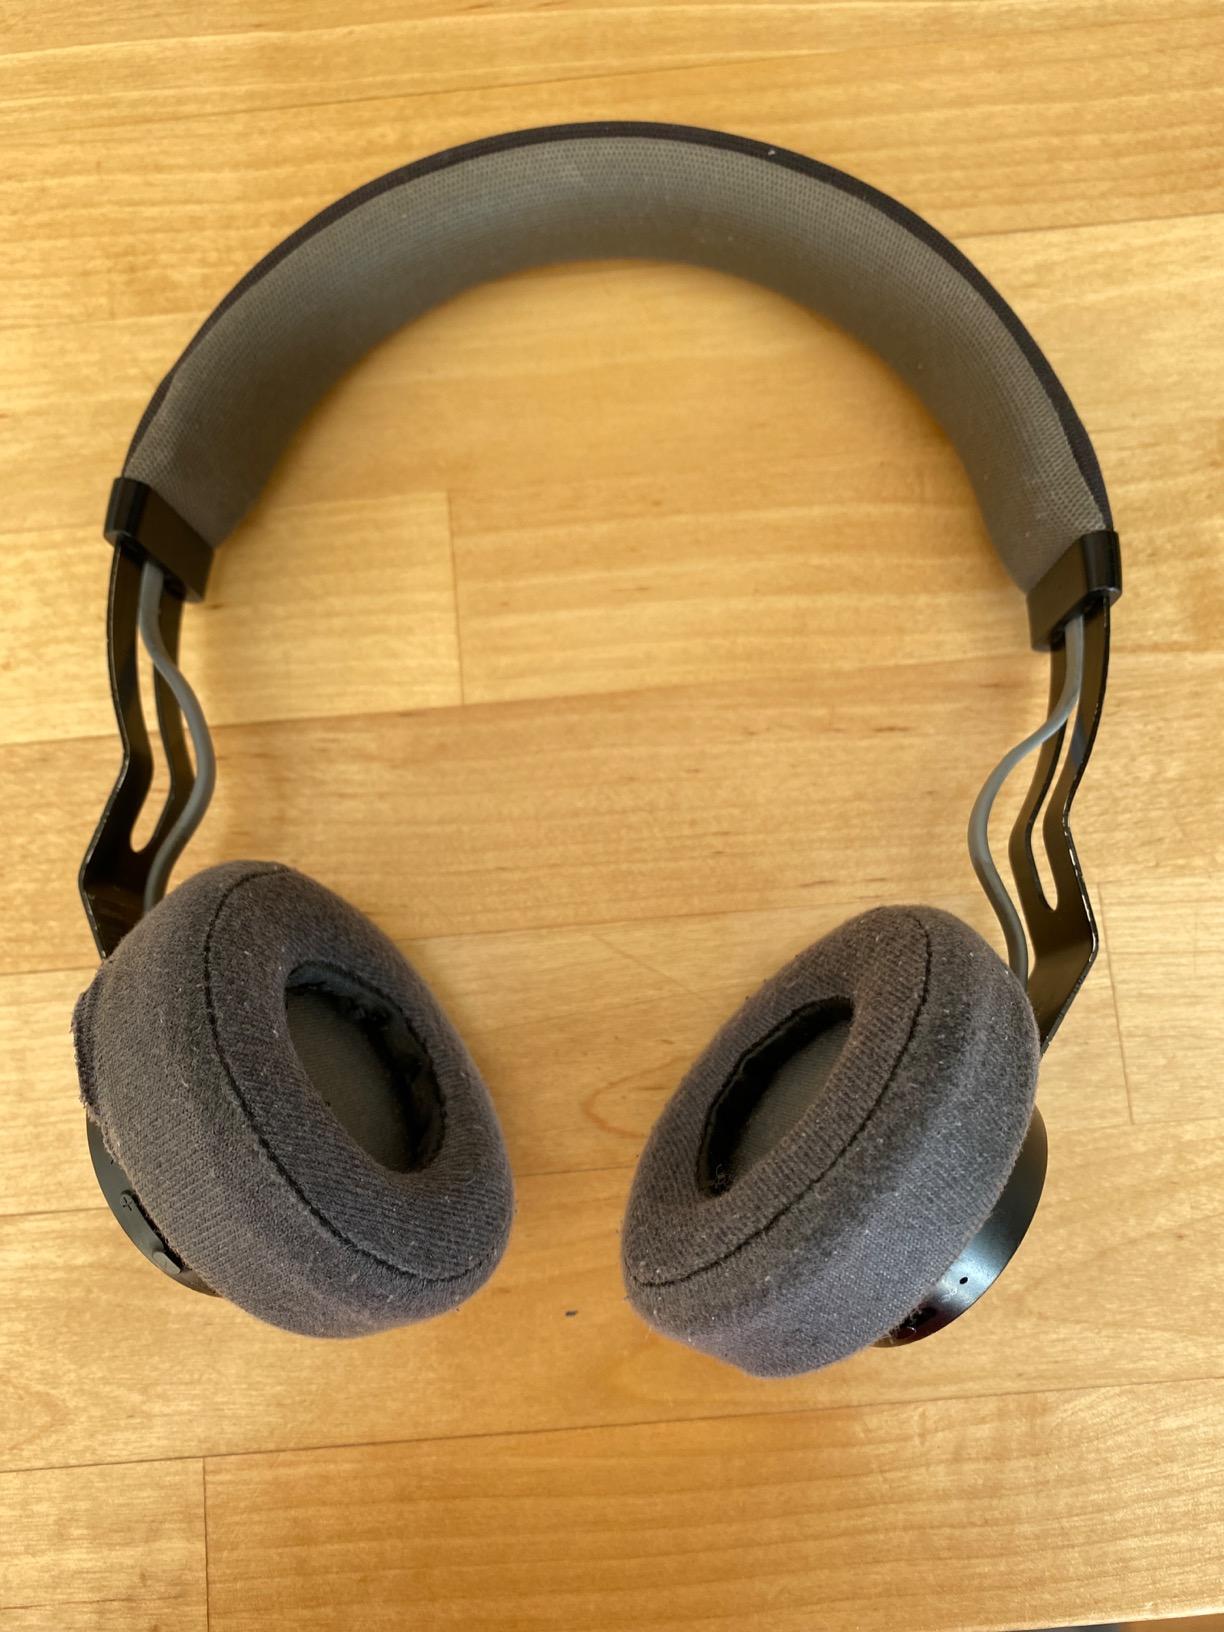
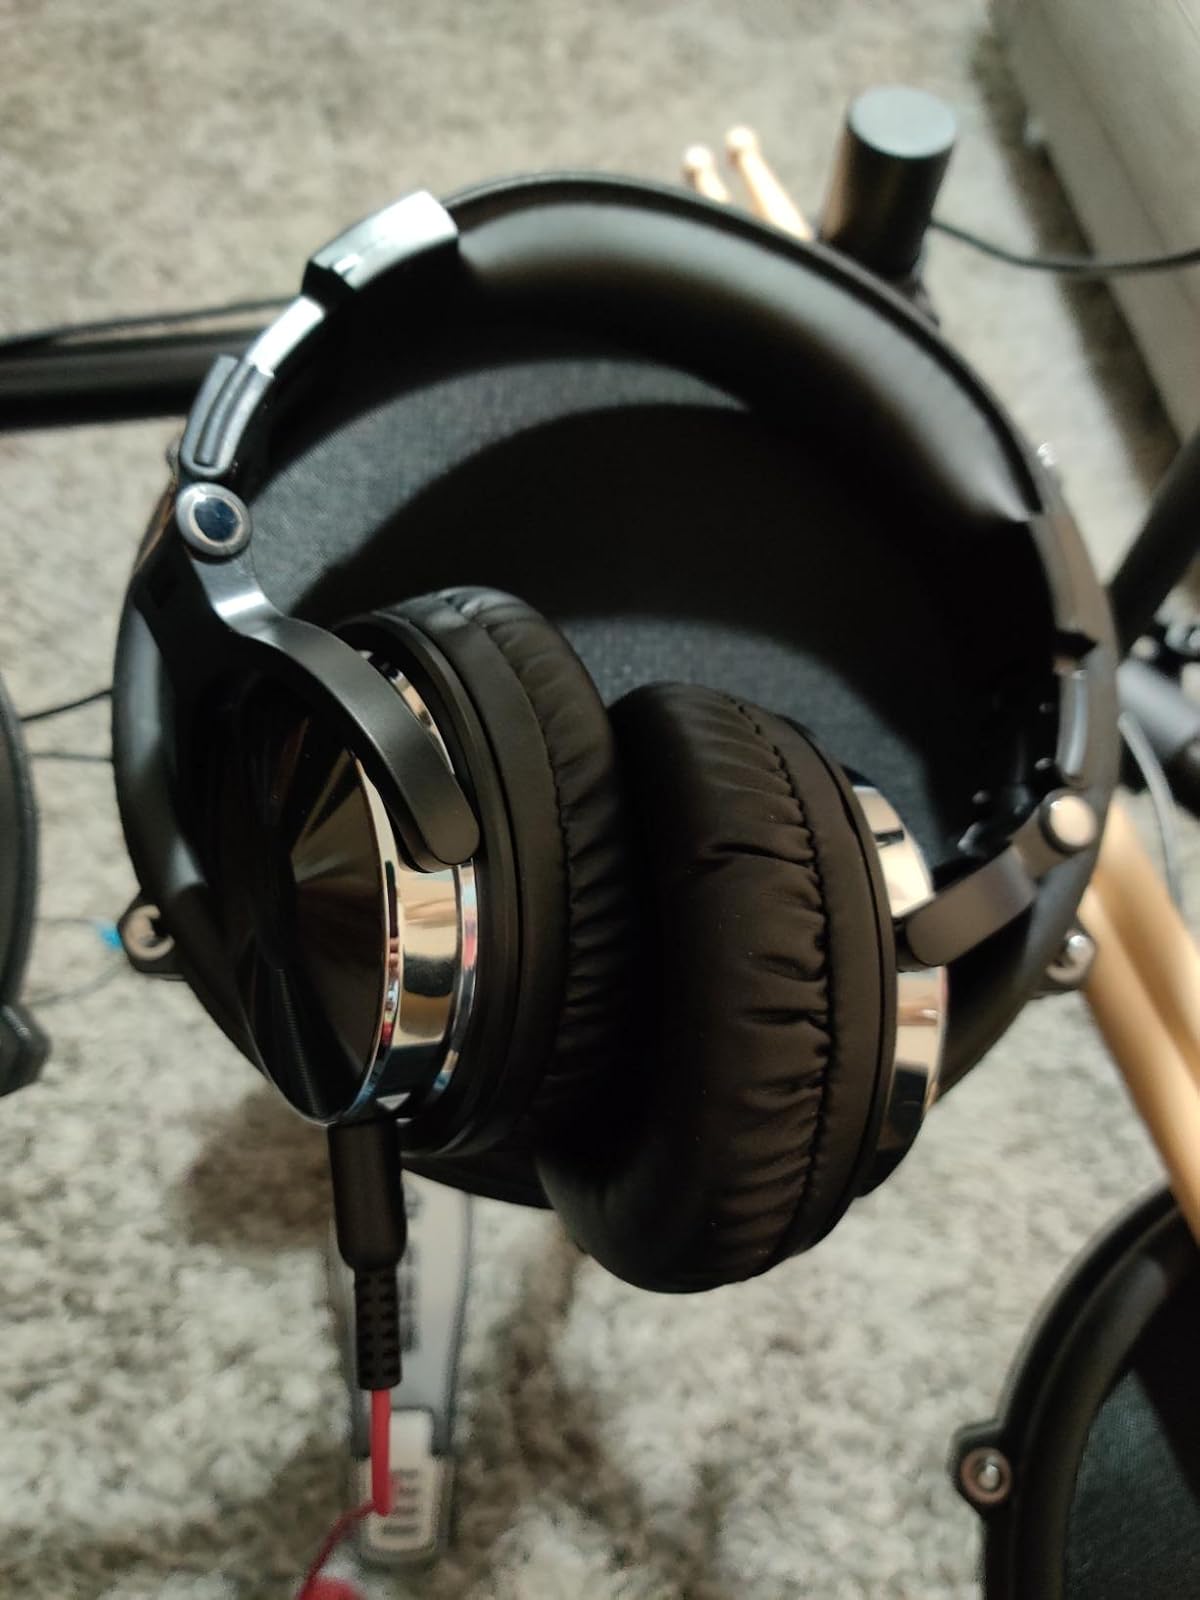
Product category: headphones
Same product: no